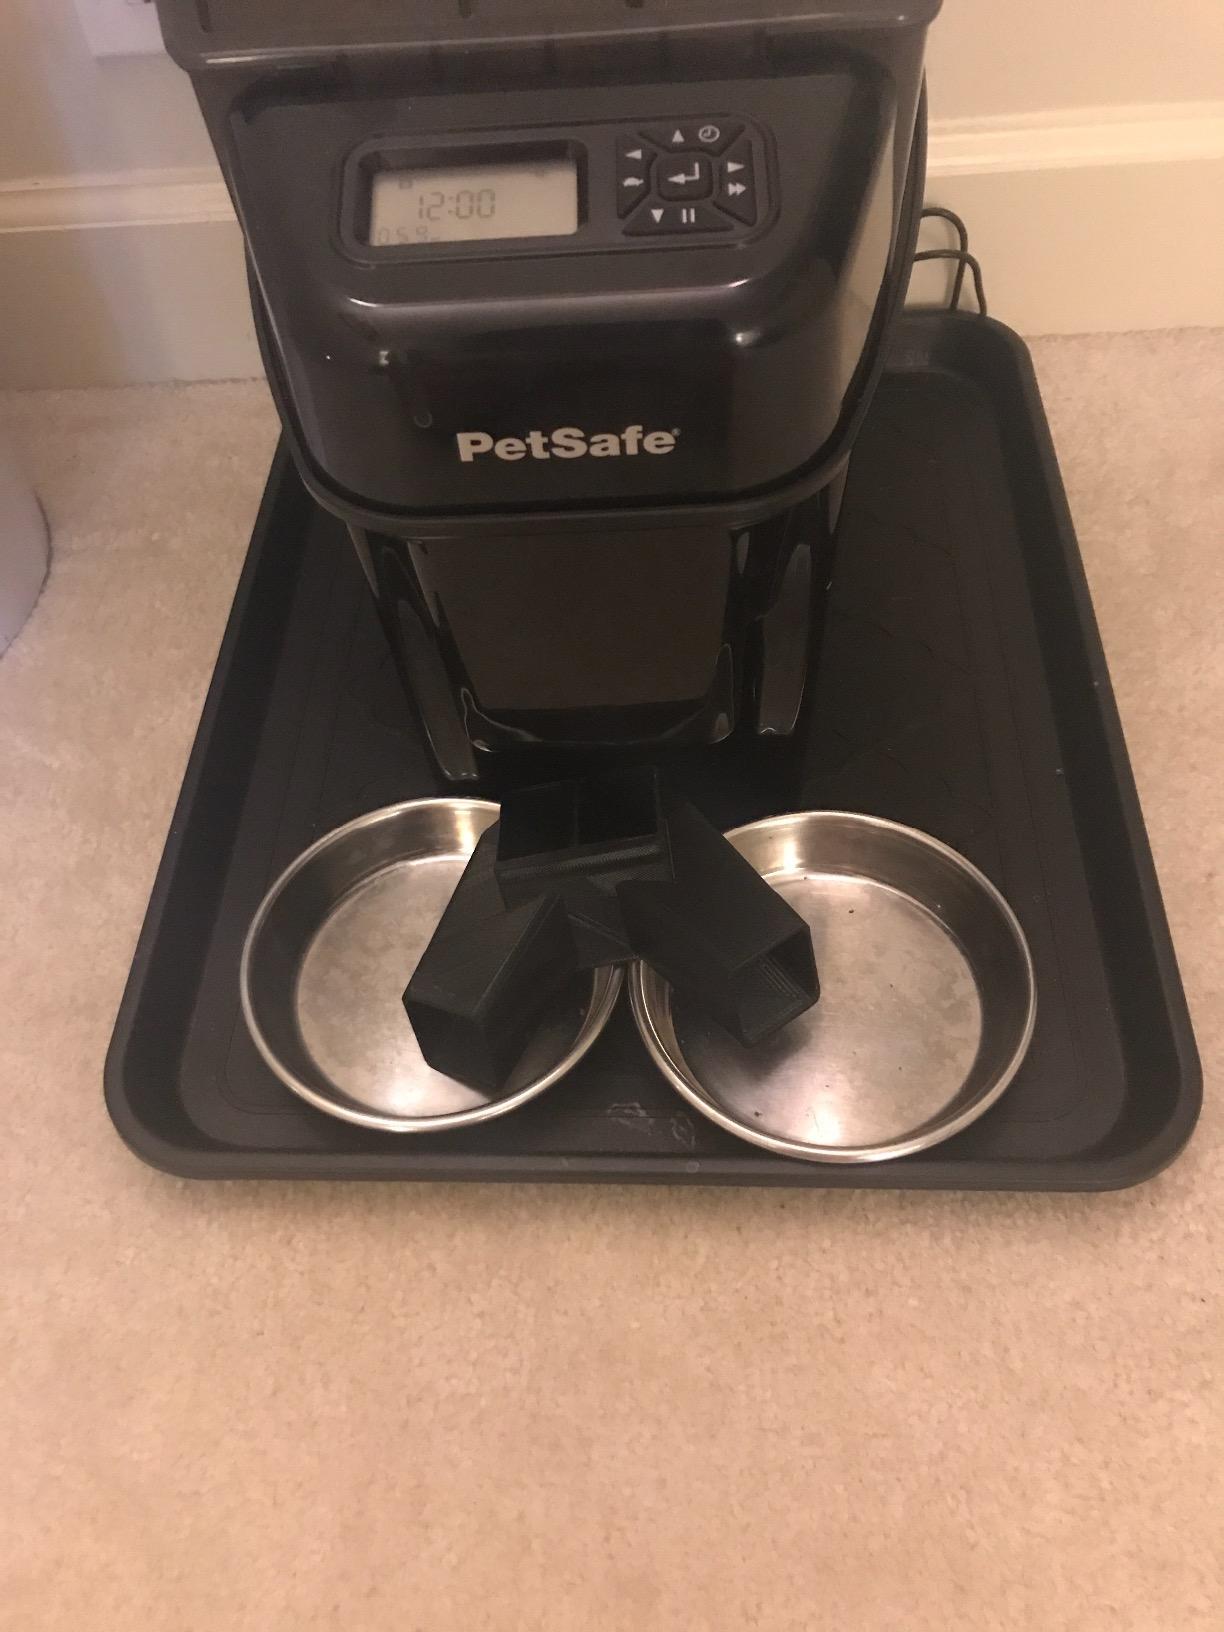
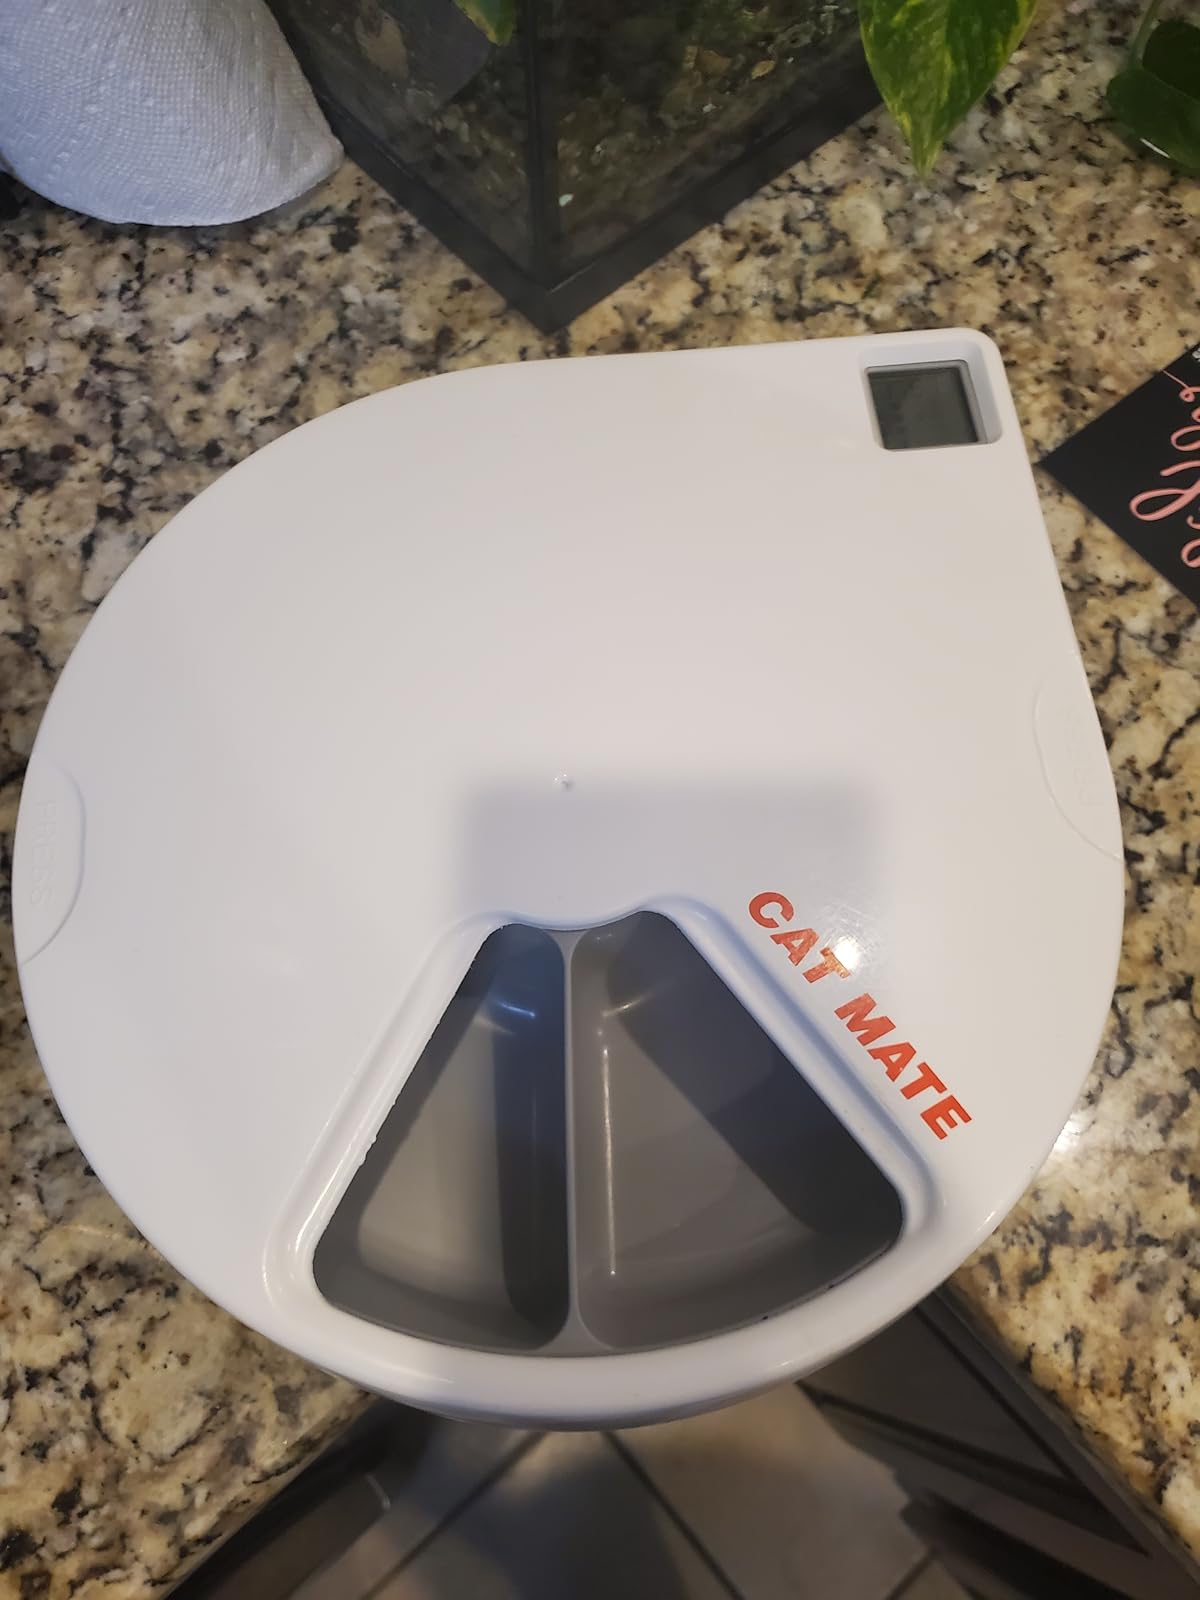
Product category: items_feeder
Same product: no